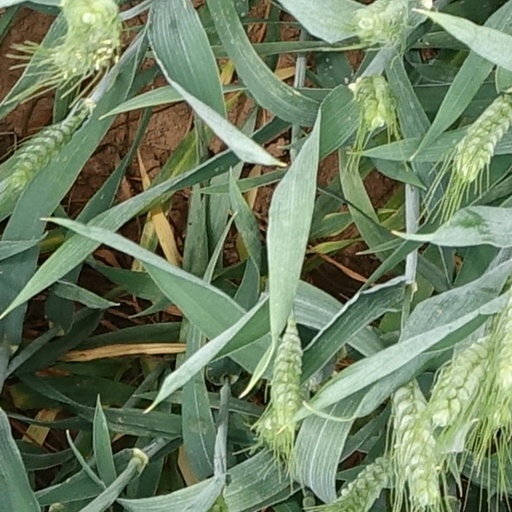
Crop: wheat